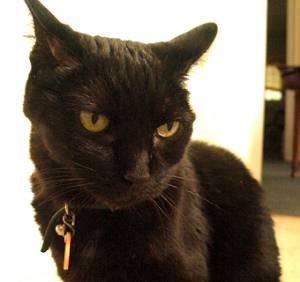
Breed: Bombay